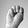
ASL letter: M